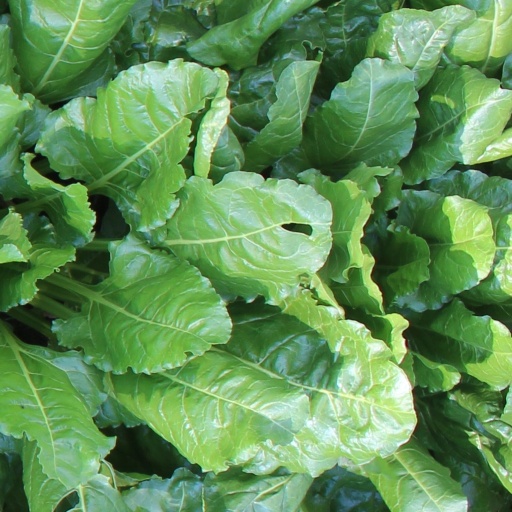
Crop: sugar beet